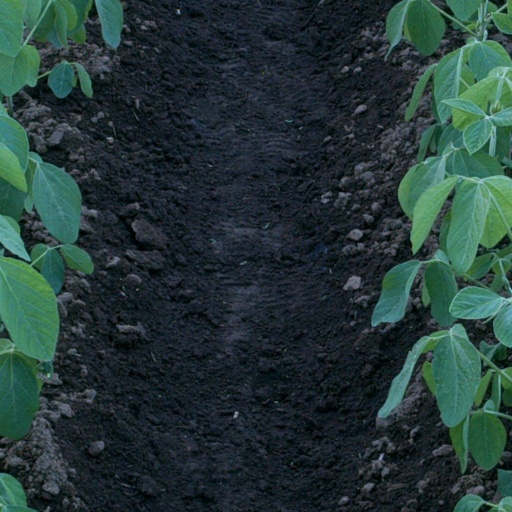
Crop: soybean